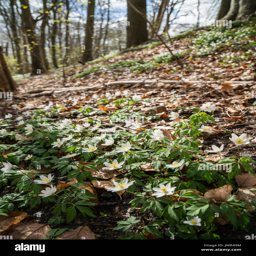
spring beams beautiful white anemones popping up the forest floor between winter 's remains of brown autumn leaves